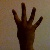
The image shows a hand gesture representing the number 4 in Indian Sign Language.